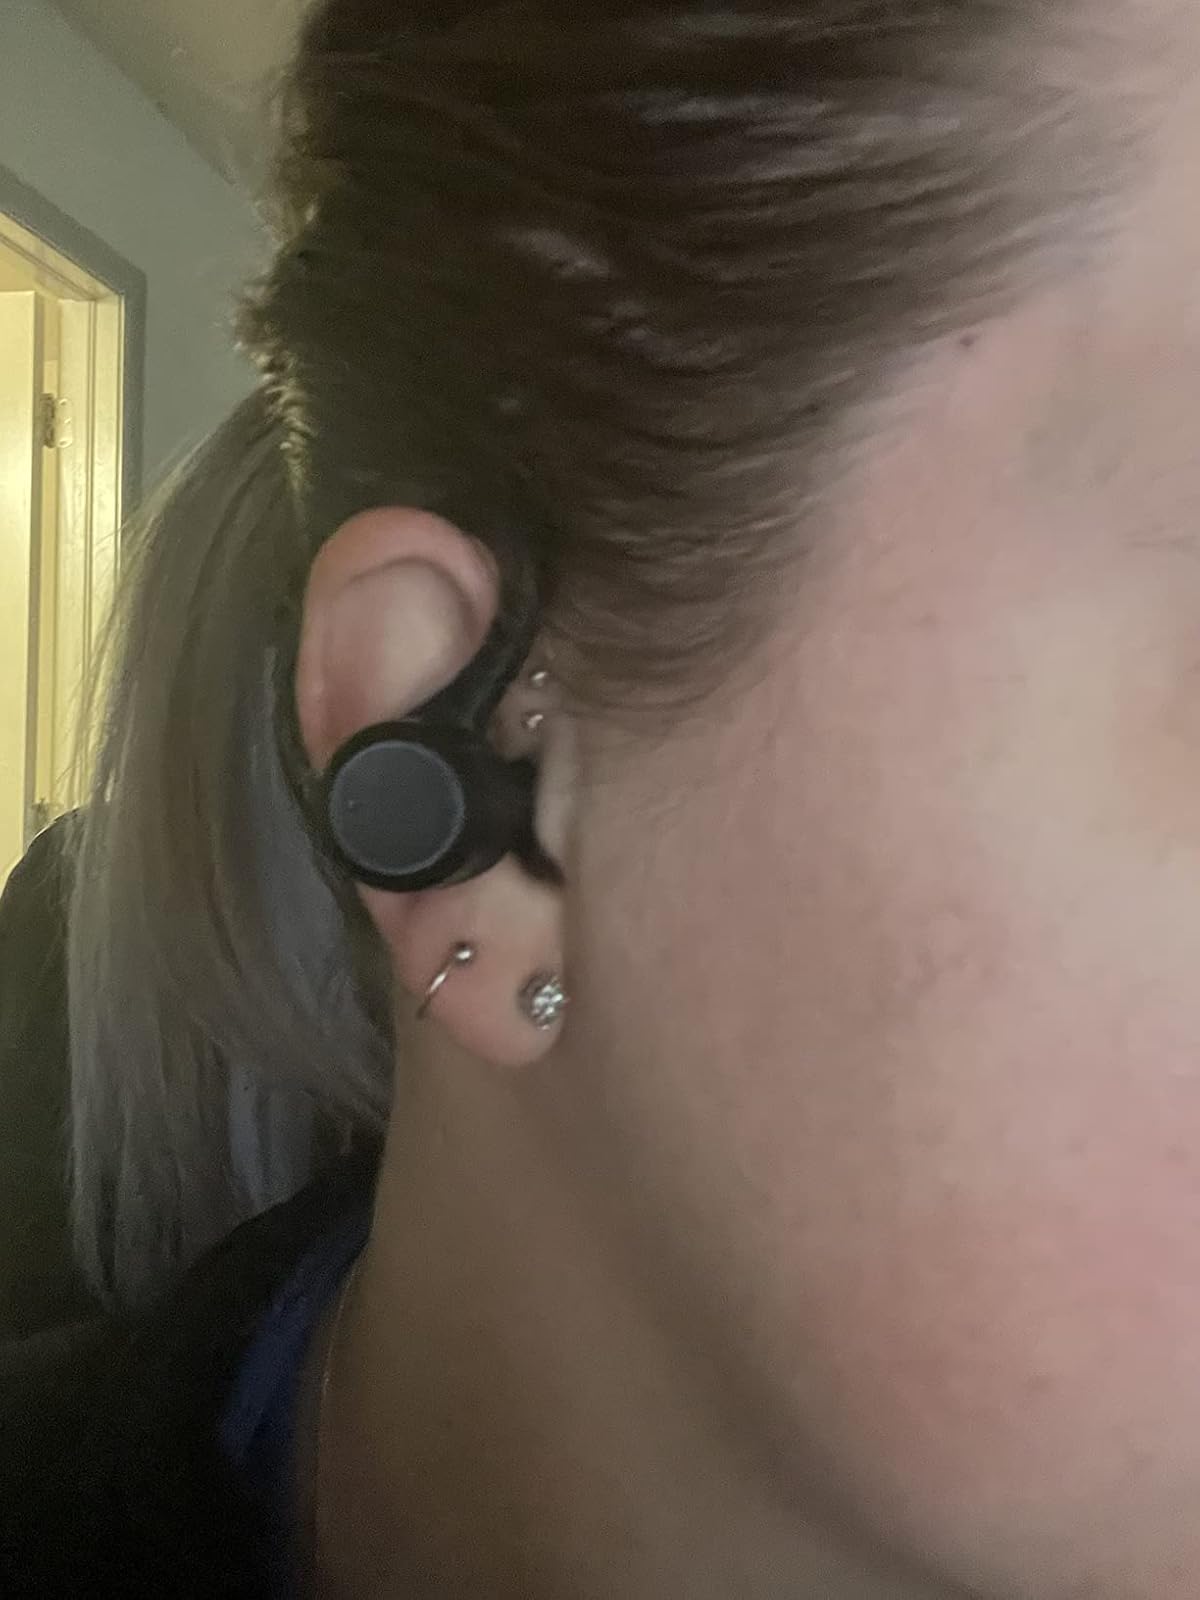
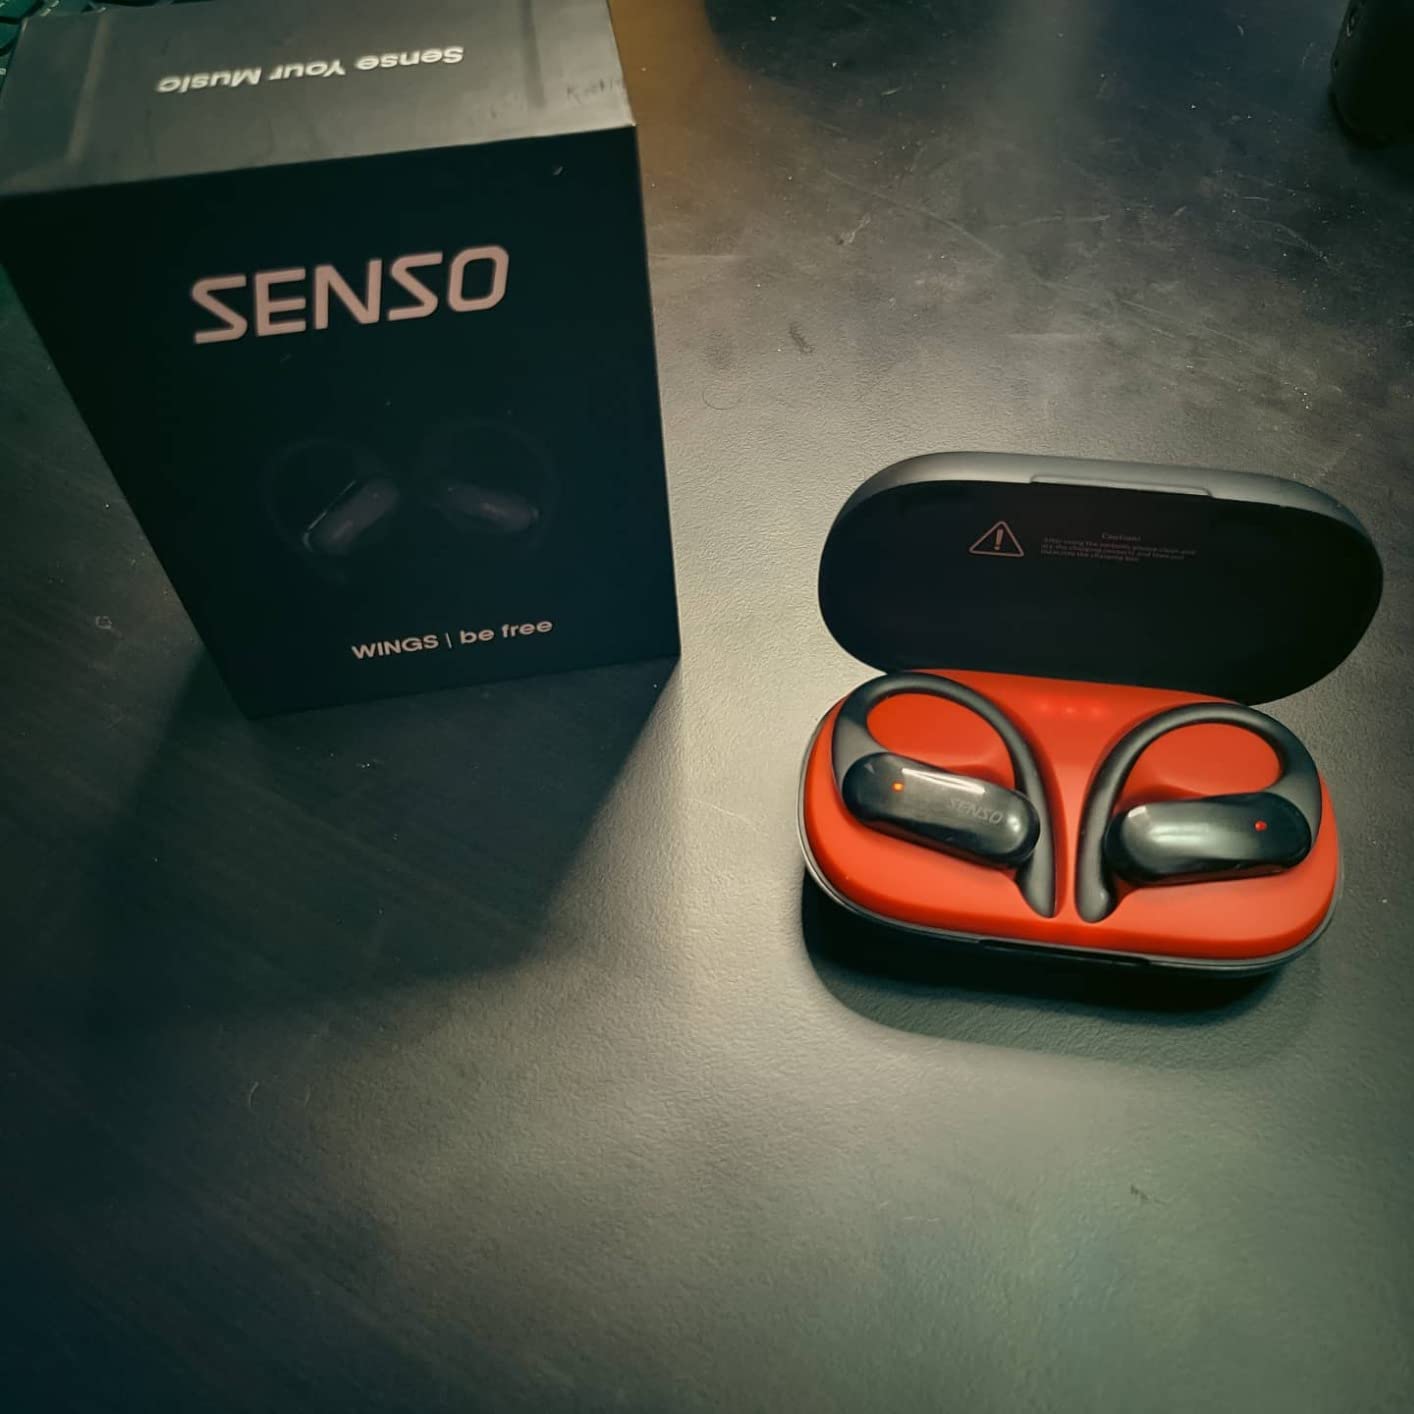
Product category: earbuds
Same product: no